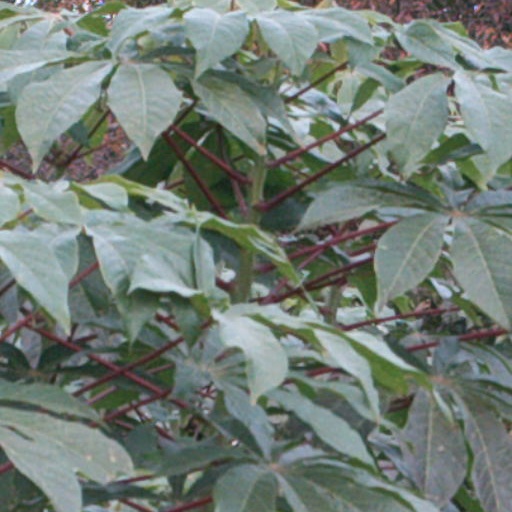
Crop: cassava